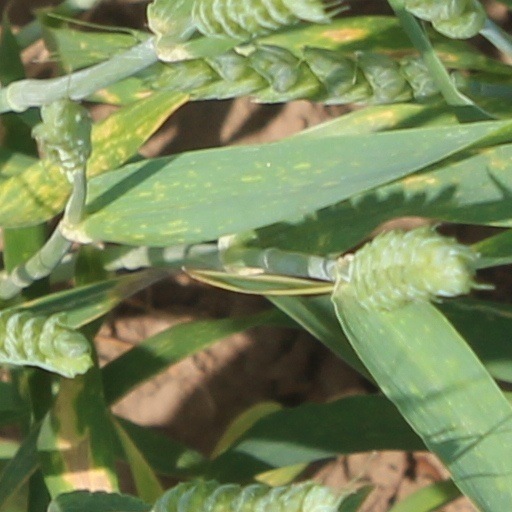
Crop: wheat